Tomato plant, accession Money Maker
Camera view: vertical (180 deg); turntable rotation: 120 degrees
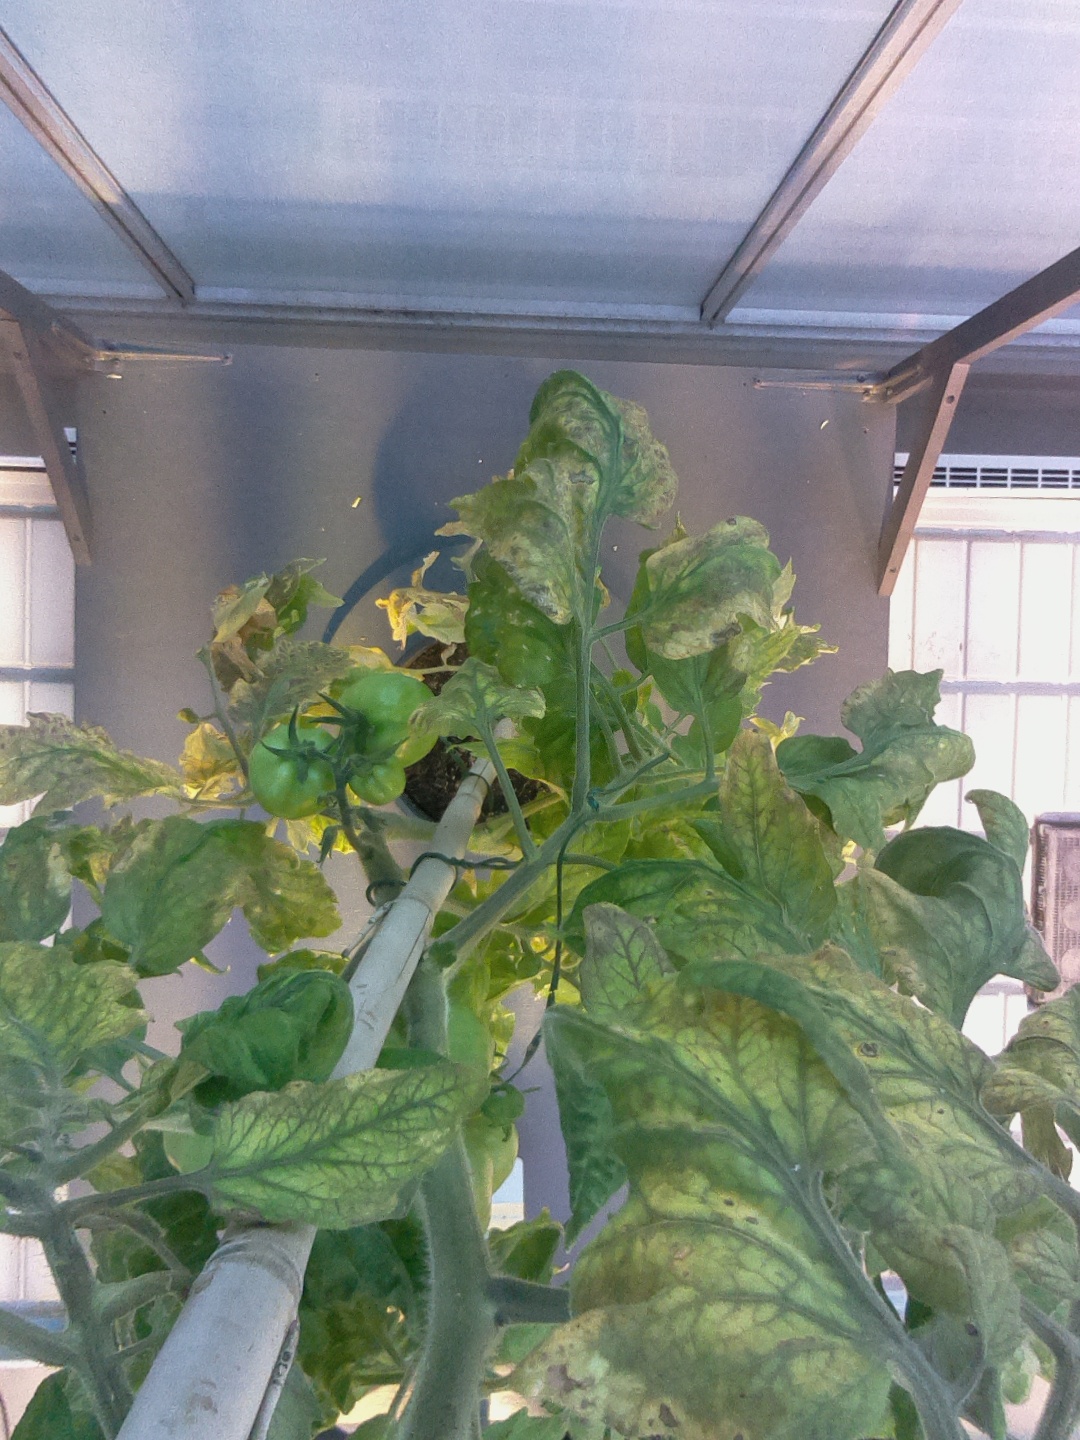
BBCH growth stage 76: 60%-70% of final fruit size